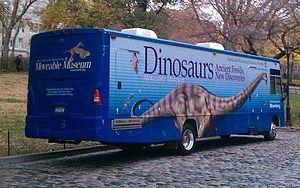
Un musée mobile ou musée itinérant est un musée éducatif qui apporte le musée à la population plutôt que l'inverse. Typiquement, ils peuvent être dans les autocaravanes ou camions/remorques qui conduisent à des écoles, des bibliothèques et des événements ruraux. Leur modèle d'affaires est d'utiliser la subvention ou le soutien des bailleurs de fonds, comme ils projettent est de rendre l'exposition du musée accessible aux populations mal desservies.